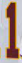
Number: 1